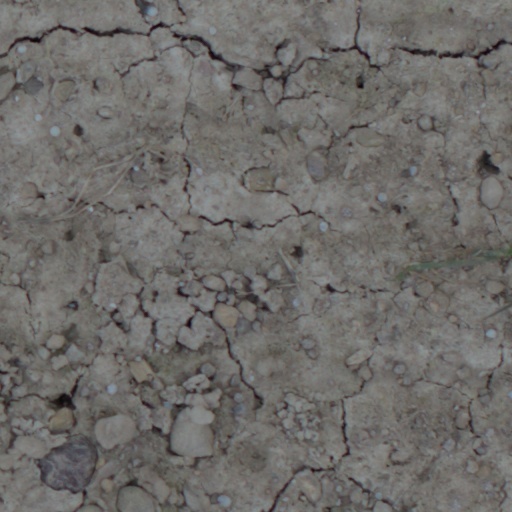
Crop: wheat